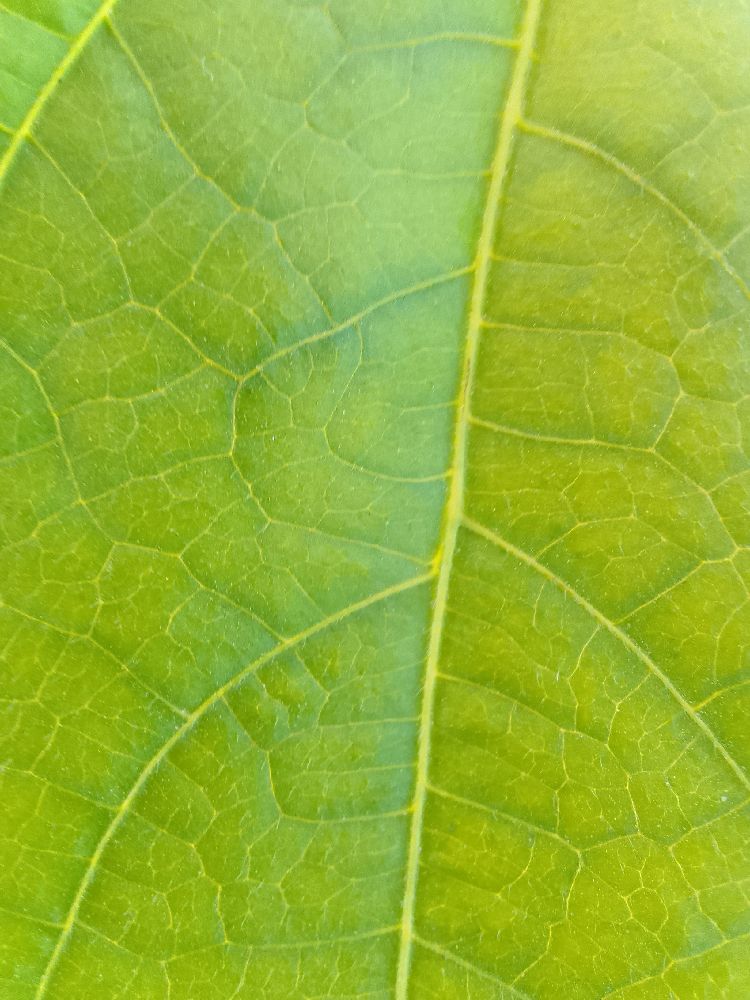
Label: healthy